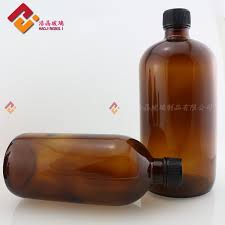
Label: glass